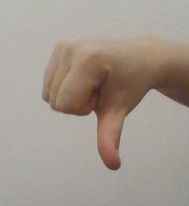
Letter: waw